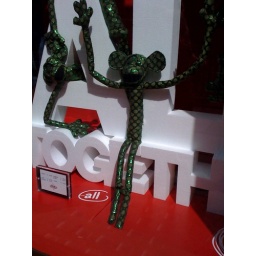
A green monkey in a shop window